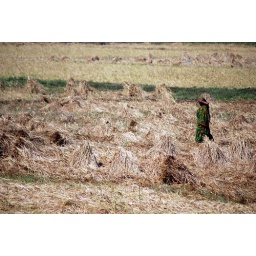
Woman walking through the rice field. She is almost camouflaged in her green sari.